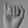
ASL letter: I